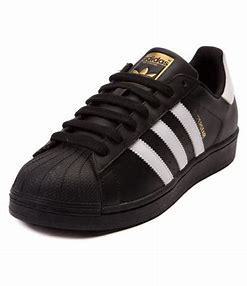
Brand: Adidas
Model: Superstar